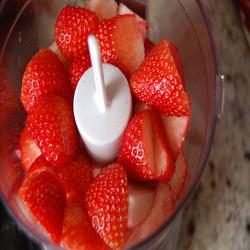
Label: Strawberry